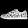
Label: Sneaker